Santa Maria Natural Park

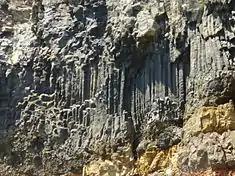
A geological formation in the region of Figuerial

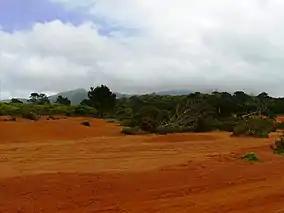
The red desert of "Barreiro da Faneca" in the civil parish of São Pedro

In addition, the "Direcção Regional dos Recursos Florestais" ("Regional Directorate for Forest Resources"), which is responsible for the administration of forest resources and parks on the island, is responsible for the maintenance and promotion of the following forest reserves, within the designated spaces: